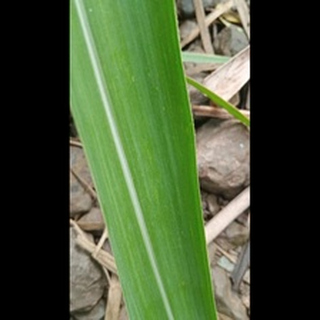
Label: healthy_sugarcane